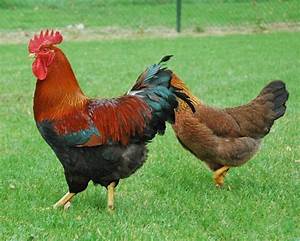
Label: chicken